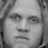
Emotion: sad